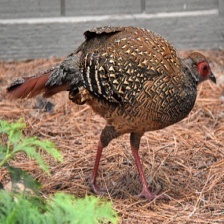
Species: SWINHOES PHEASANT
Scientific name: LOPHURA SWINHOII